Scarlett O'Hara

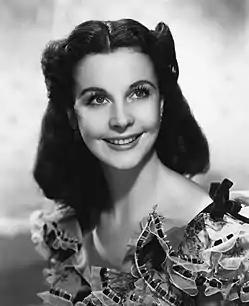
Vivien Leigh as Scarlett O'Hara

Margaret Mitchell used to say that her "Gone with The Wind" characters were not based on real people, although modern researchers have found similarities to some of the people in Mitchell's own life. Scarlett's upbringing resembled that of Mitchell's maternal grandmother, Annie Fitzgerald Stephens (1844–1934), who was raised predominantly Irish Catholic on a plantation near Jonesboro in Fayette, not unlike the O’Hara family. Mitchell was engaged three times, although only married twice. Her first engagement was to Clifford Henry, a bayonet instructor at Camp Gordon in World War I. He was killed overseas in October 1918 while fighting in France, similar to O’Hara and her first husband, Charles Hamilton. Mitchell's mother, Maybelle Stephens Mitchell, contracted influenza and died shortly before Mitchell could reach home, similar to Ellen O’Hara dying before Scarlett fled Atlanta. Rhett Butler is thought to be based on Mitchell's first husband, Red Upshaw because Upshaw left Atlanta for the Midwest and never returned. Her second marriage was to John Robert Marsh, and they were married until her death in 1949.